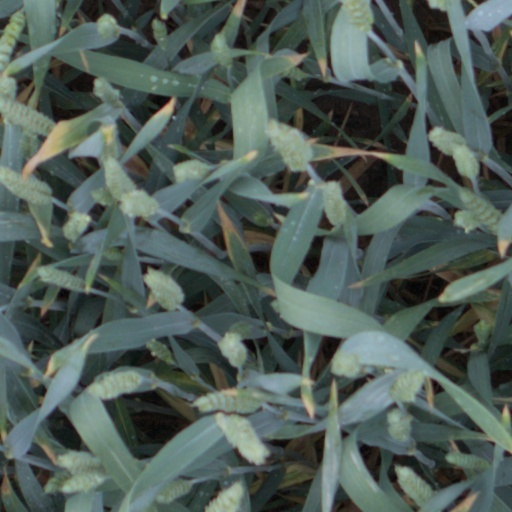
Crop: wheat